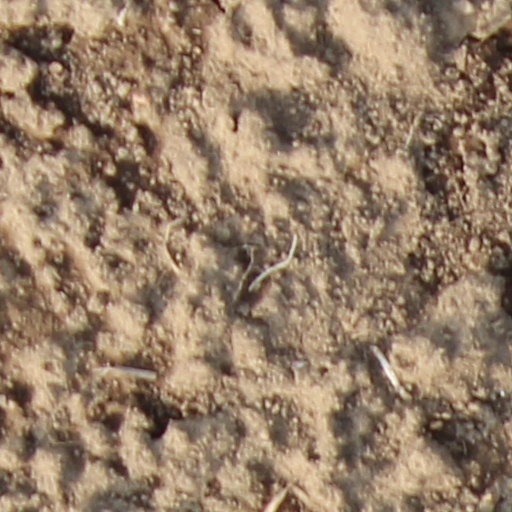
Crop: wheat